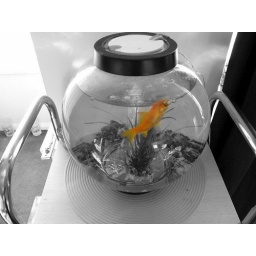
Pic for Week of 10-16 May. Bob swimming in his fish bowl. Taken Nov 2009